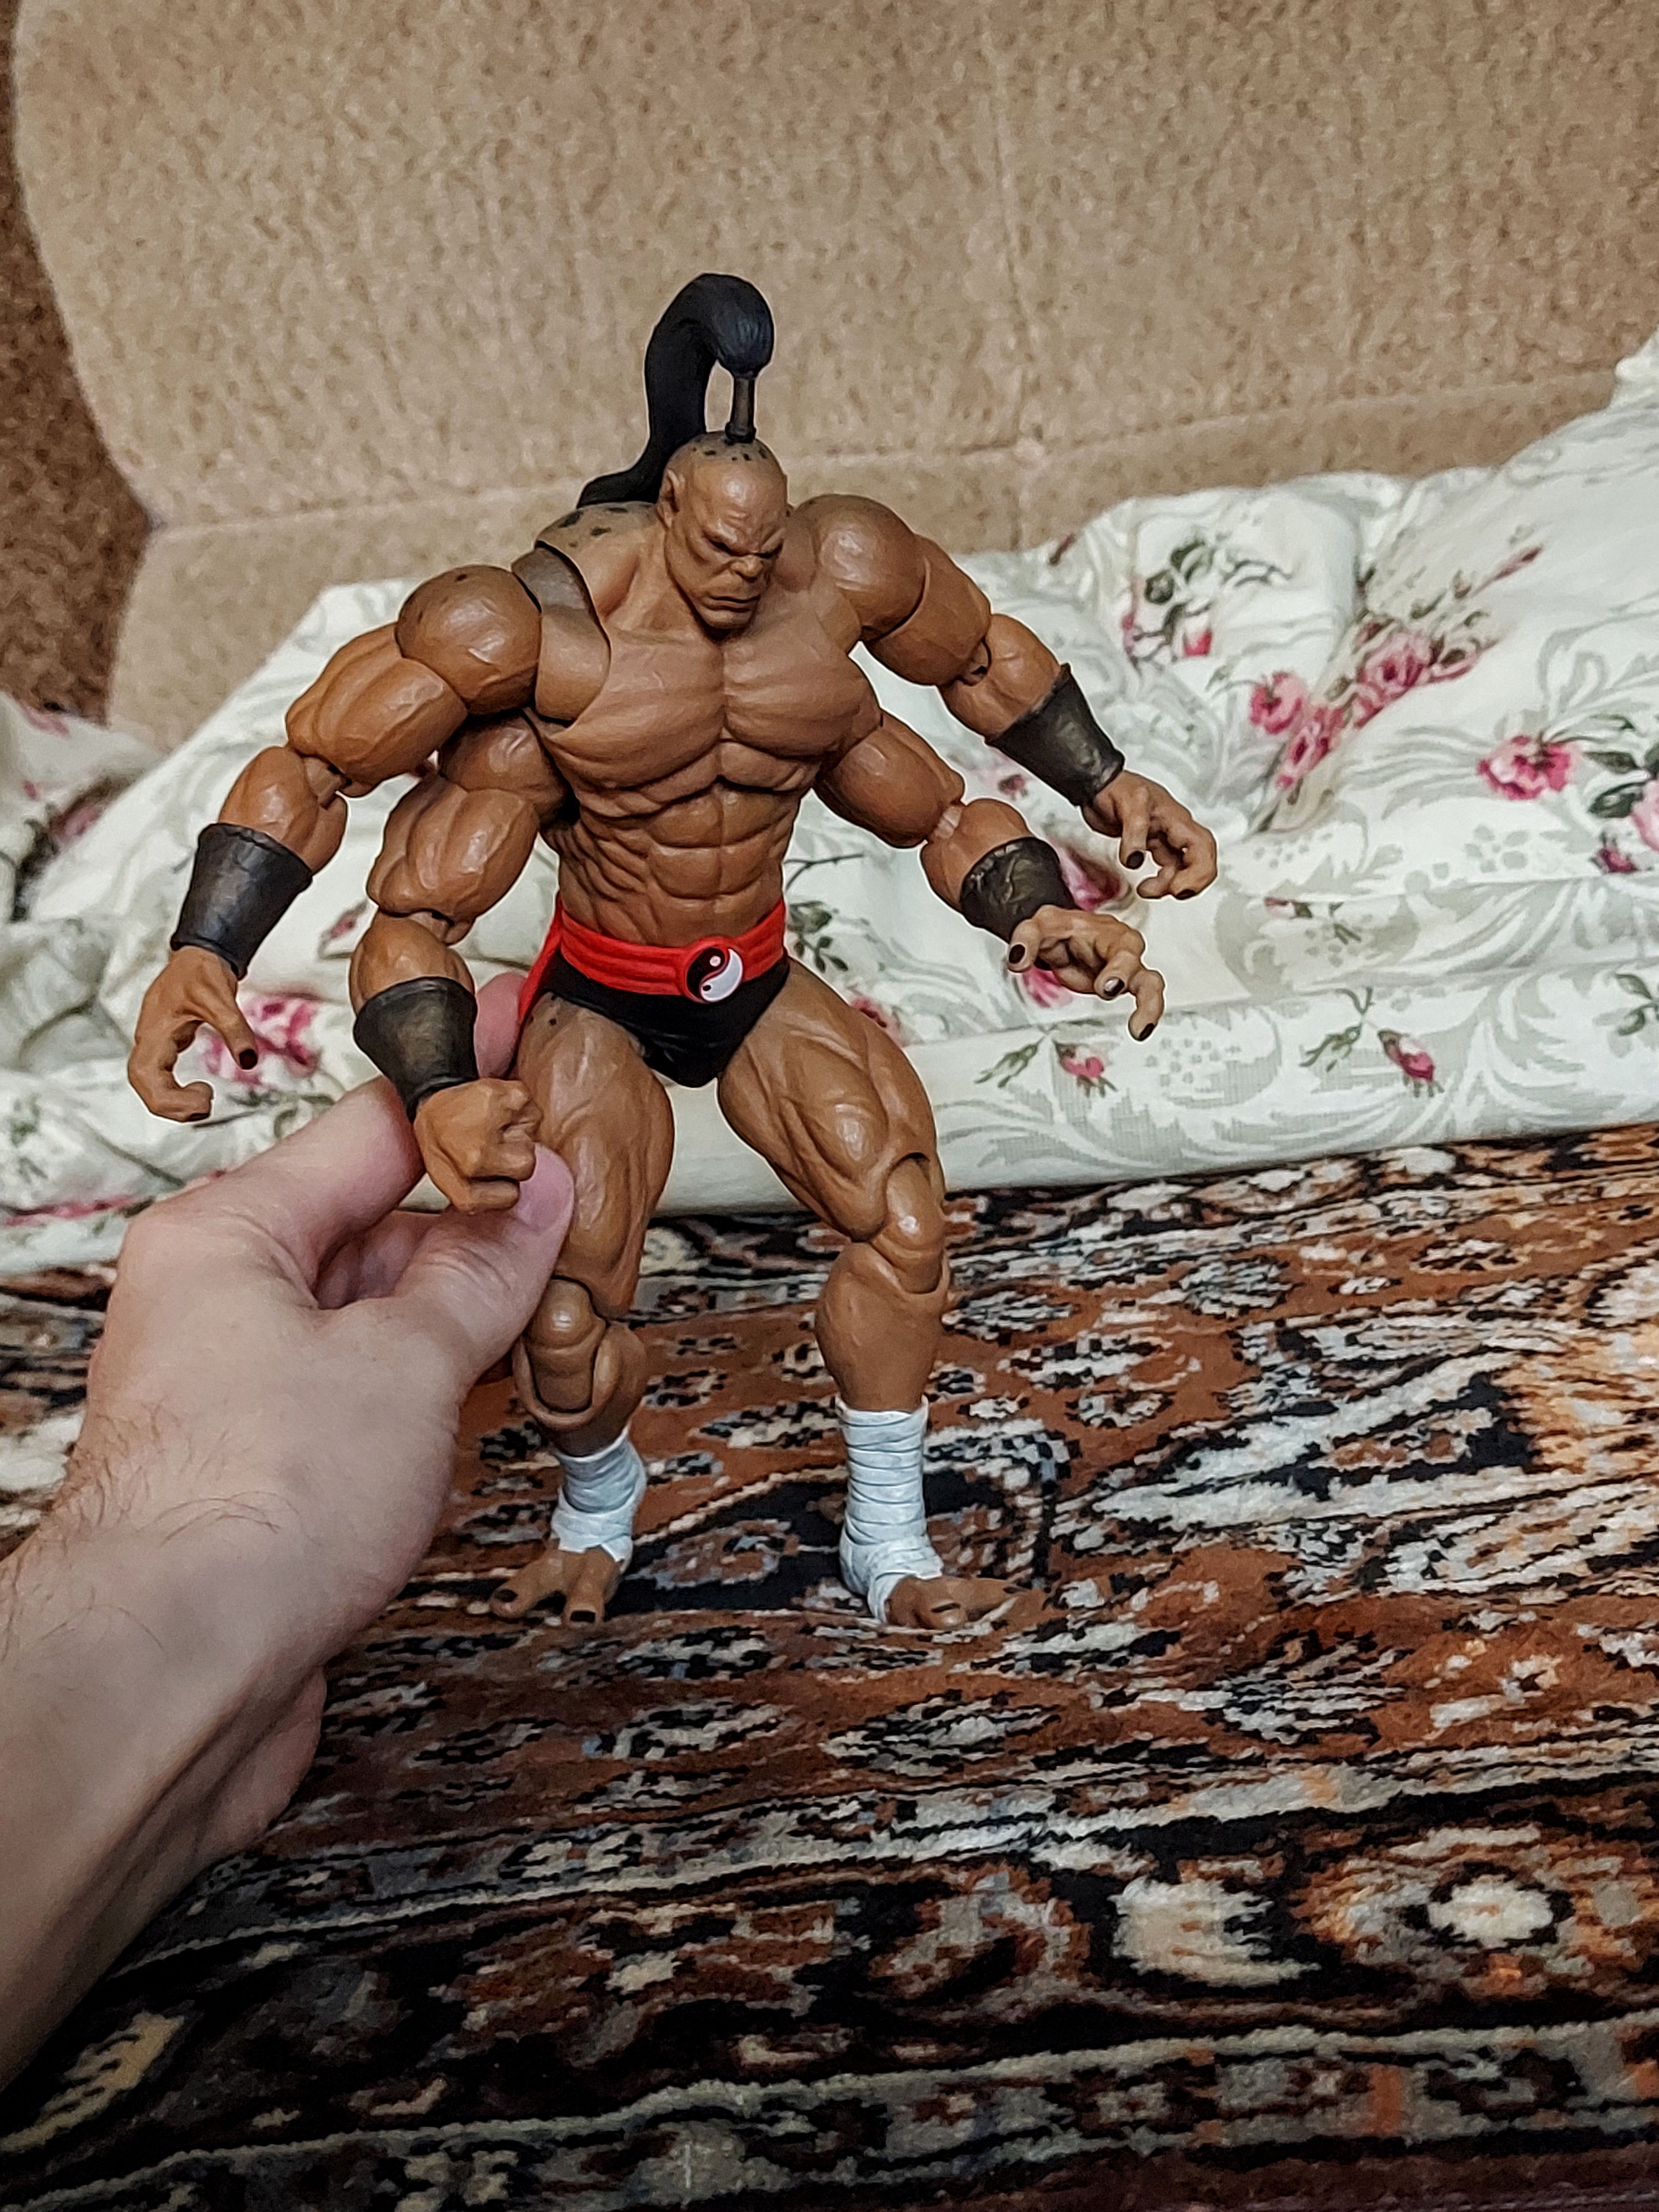
Shokan, storm, collectibles, warrior, fighter, action, figure, shorts, hand, leg, human body, underpants, combat sport, thigh, trunks, undergarment, striking combat sports, wrestling, chest, contact sport, bodybuilder, Barechested, briefs, competition event, championship, wrestler, event, physical fitness, sports, competition, abdomen, toy, action figure, human leg, professional boxer, fun, bodybuilding, sport venue, thumb, individual sports, boxing, fictional character, grappling, leisure, sports uniform, professional wrestling, swim brief